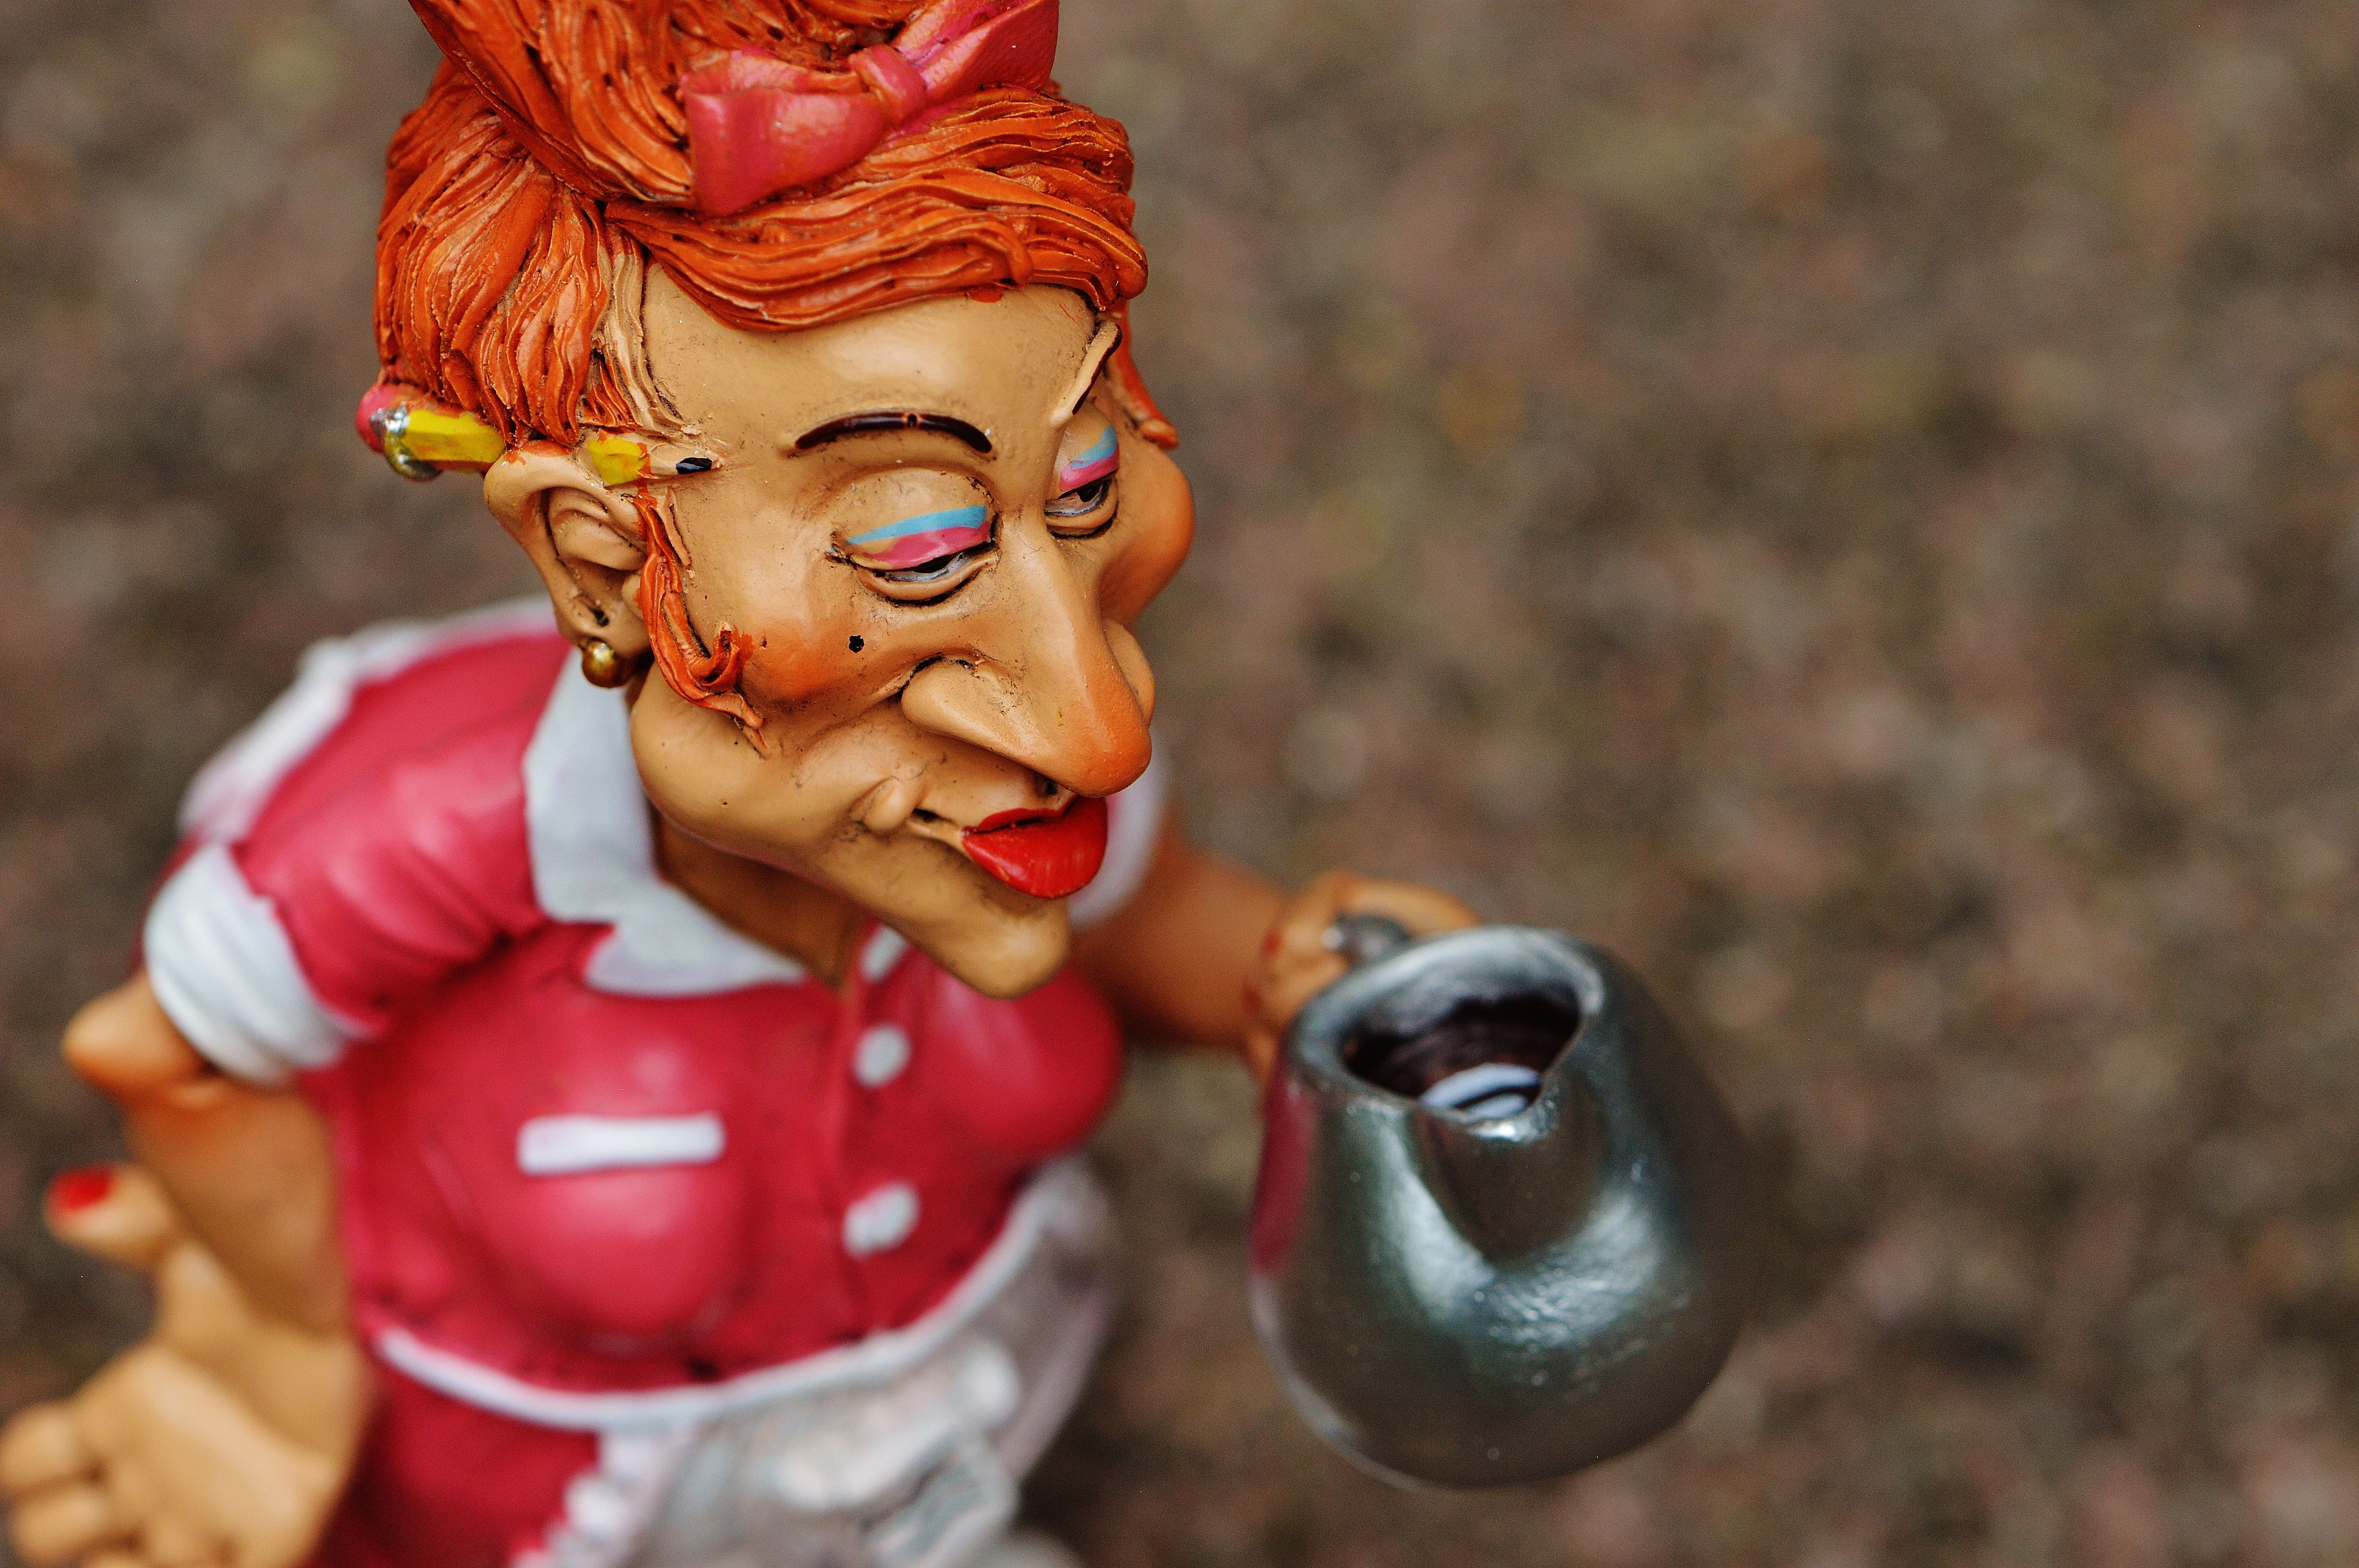
cafe, coffee, restaurant, monument, bar, statue, decoration, red, drink, toy, fig, temple, bistro, funny, control, waitress, operation